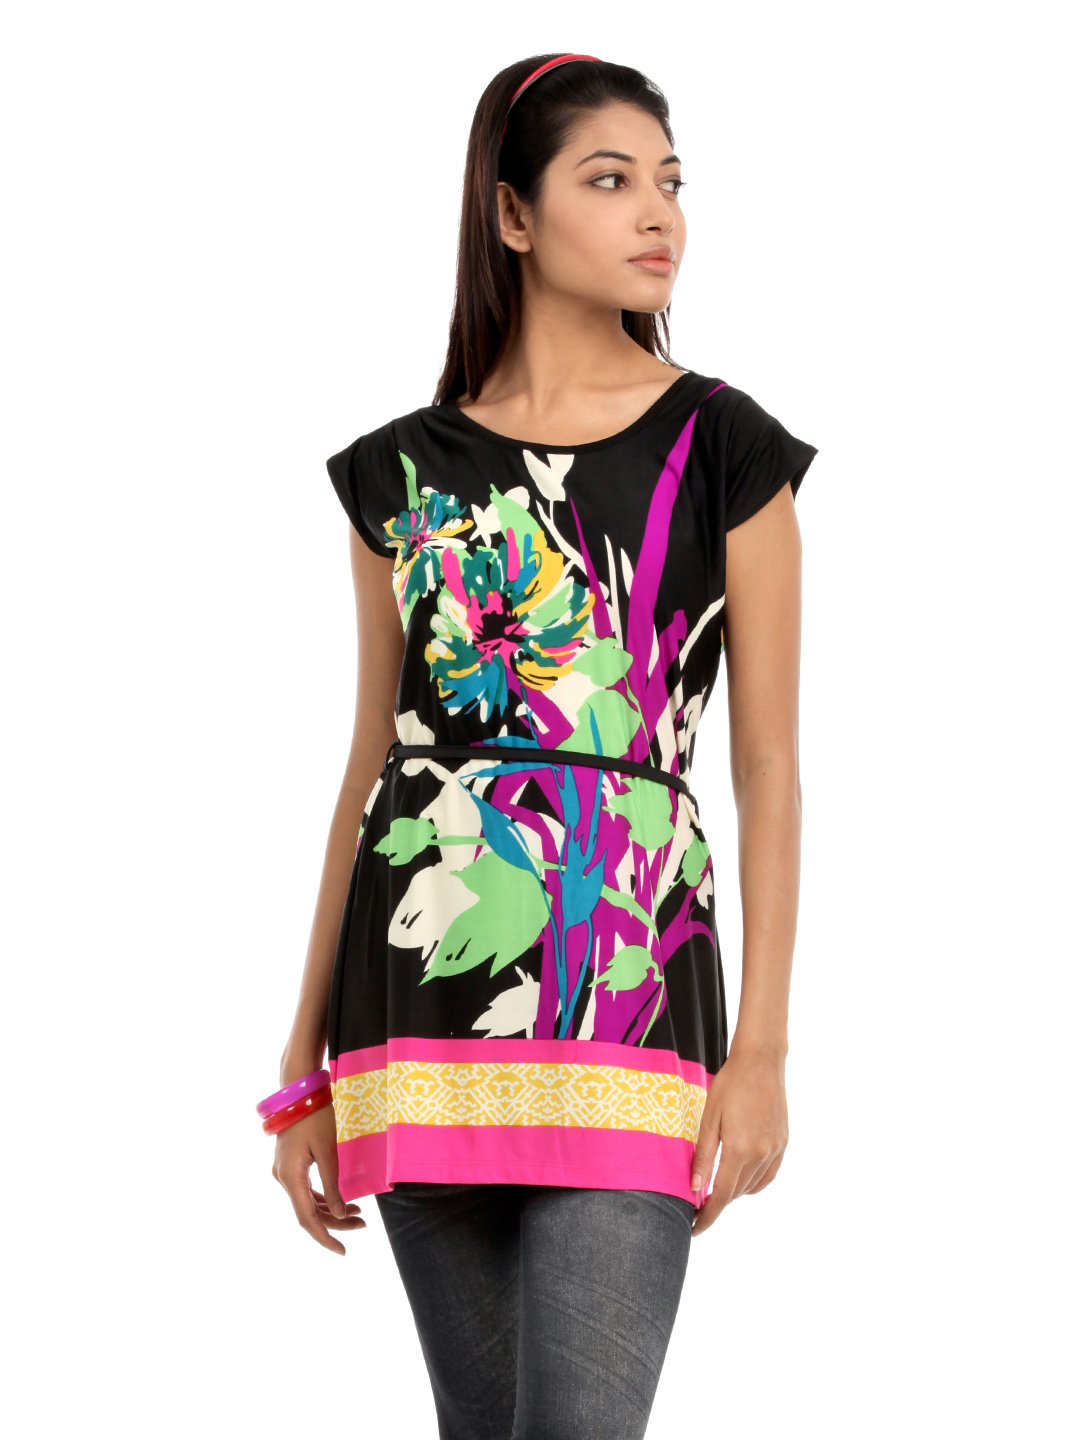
109F Women Black Printed Tunic
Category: Apparel / Topwear / Tunics
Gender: Women
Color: Black
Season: Summer 2012
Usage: Casual